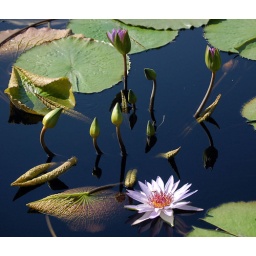
Water lillies in a pond at Longwood Gardens. The water is dyed black to enhance the beauty of the flowers.